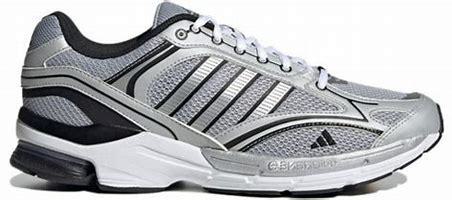
Brand: adidas
Model: Spiritain 2000